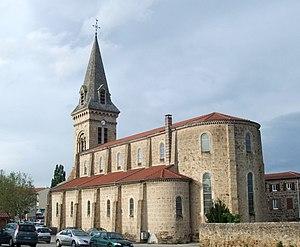
Davézieux église nouvelle
Davézieux est une commune française située dans le département de l'Ardèche en région Auvergne-Rhône-Alpes.
L'église Sainte-Marguerite est érigée dans la commune de Davézieux, département de l'Ardèche en région Auvergne-Rhône-Alpes. Son architecture de style néoroman est l'œuvre des architectes Augustin Brias et Théodore Joly. L'édifice est situé au chef-lieu de la commune de Davézieux.